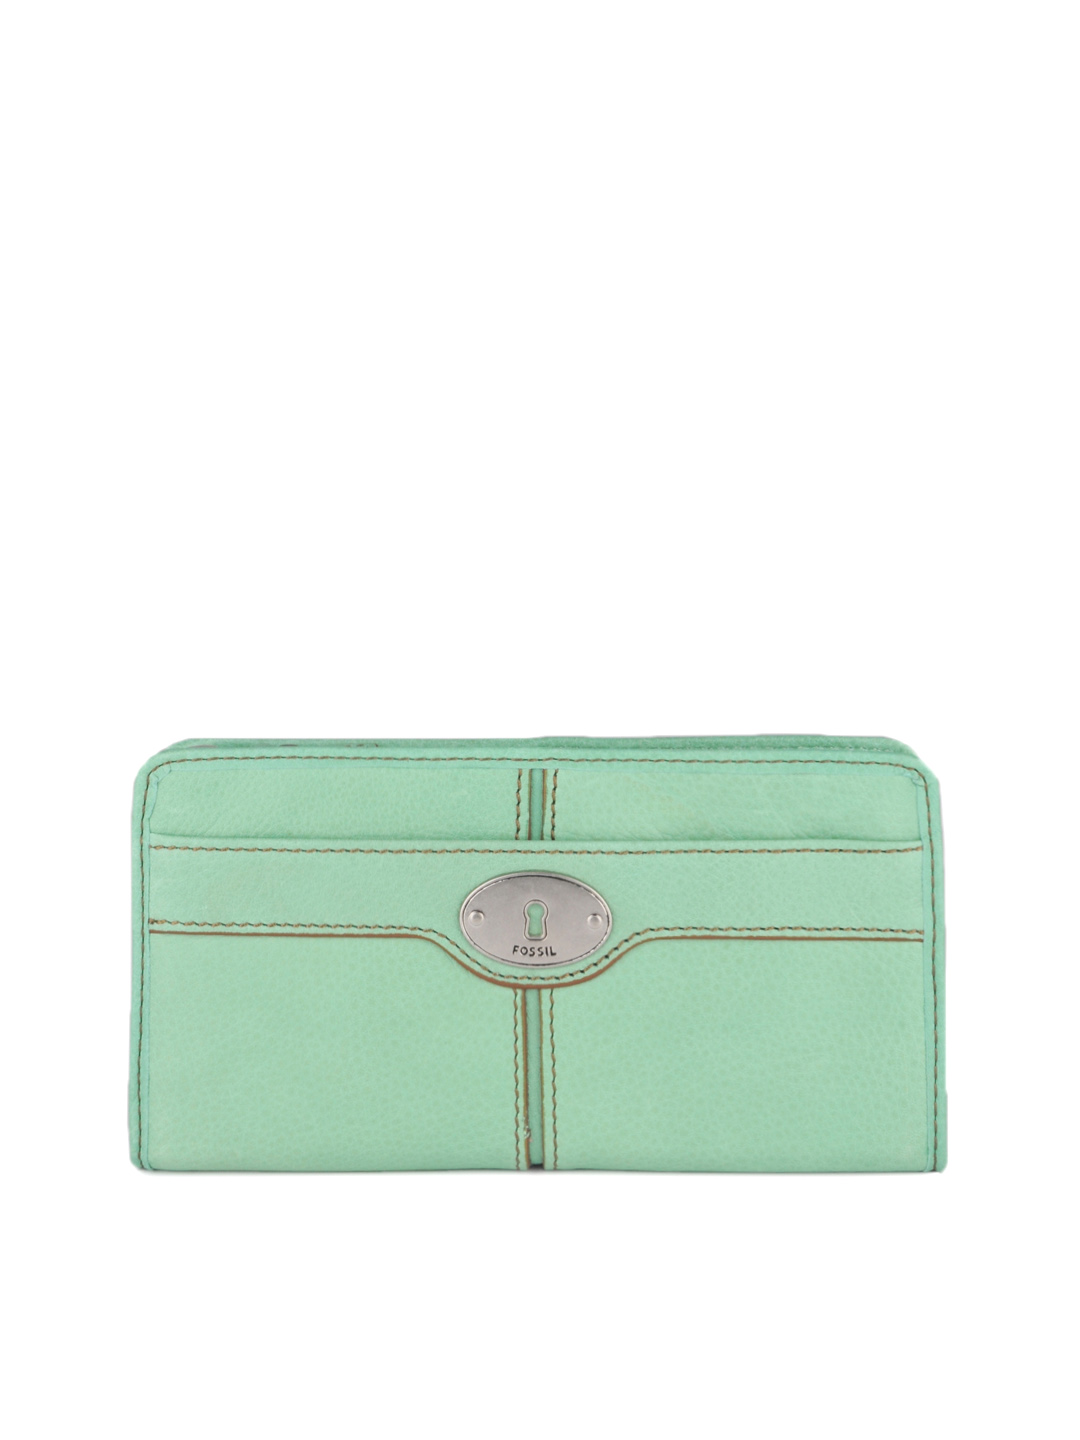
Fossil Women Sea Green Wallet
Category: Accessories / Wallets / Wallets
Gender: Women
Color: Green
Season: Winter 2016
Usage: Casual